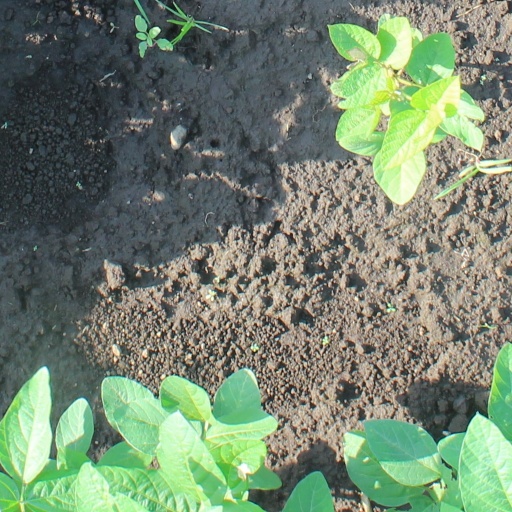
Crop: soybean